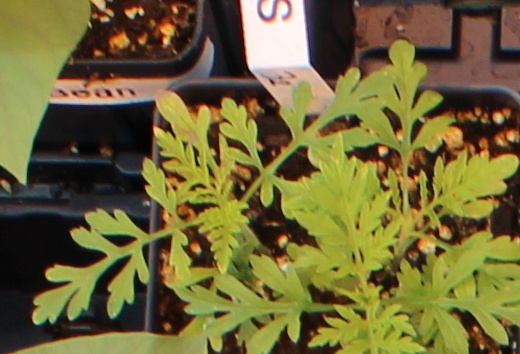
Label: Ragweed